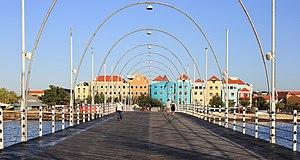
Le pont Reine Emma est un pont flottant traversant la baie de St. Anna à Willemstad, la capitale de Curaçao. Il relie les quartiers Punda et Otrobanda de Willemstad. Le pont est articulé et s'ouvre régulièrement pour permettre le passage des navires de haute mer. À l'opposé de la charnière se trouve un petit abri où un opérateur commande deux moteurs diesel faisant tourner des hélices. Les hélices sont montées perpendiculairement à la longueur du pont et lui permettent de pivoter parallèlement au rivage. Le processus ne prend que quelques minutes.